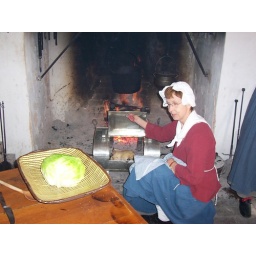
In the kitchen at George Mason's house Gunston Hall. Photo by Corky.